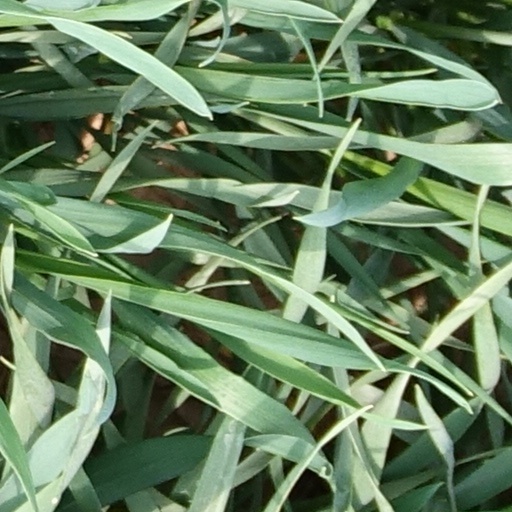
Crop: wheat